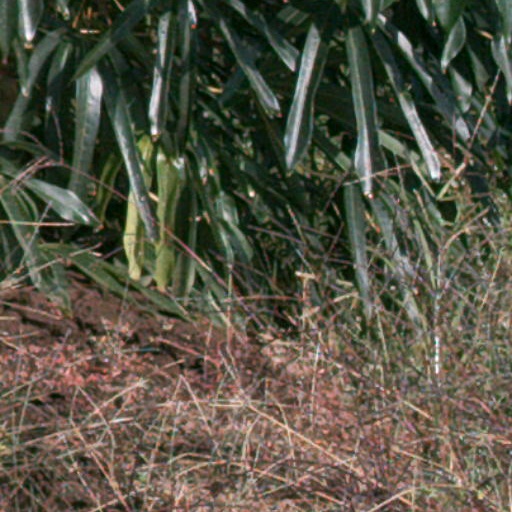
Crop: cassava